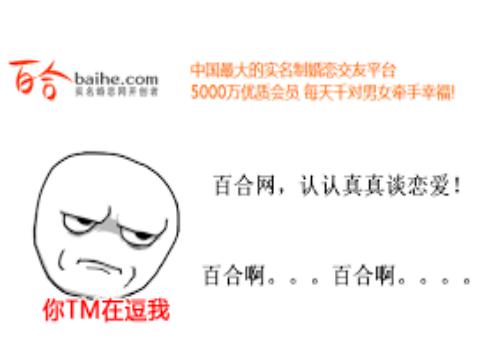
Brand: Baihe
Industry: Others